Barefoot doctor

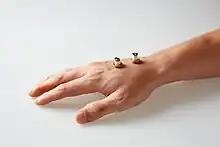
Example of moxibustion

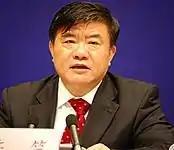
Chen Zhu, China's former Minister of Health

Barefoot doctors acted as primary healthcare providers at the grass-roots level. They were given a set of medicines, both scientific and Chinese, that they would dispense. Often they grew their own herbs in the backyard. Alternatively, practitioners went on herb-collection trips twice a year, which served to replenish the medicinal herb supply in rural areas. Gross (2018) describes that herbs provided an inexpensive, easily accessible method for rural healthcare in contrast to the expensive tools used by scientific medicine. As Rosenthal (1982) mentions Mao had called for, they tried to integrate both scientific and Chinese medicine, like acupuncture and moxibustion. According to Ots (2015) and Fang (2012), not only did the barefoot doctors introduce scientific medicine to rural areas, but they also helped facilitate a resurgence in interest in Chinese medicine. Ots (2015) explains that Chinese medicine had previously been pushed away in favor of scientific medicine in elite physician circles. Gross (2018) shows that with Mao's June 26 directives, the previously negative attitudes toward Chinese medicine began to shift in favor of appreciating Chinese medicine as a symbol of China's rich culture. An important feature of the barefoot doctor was that they were still involved in farm work. Barefoot doctors often spent as much as 50 percent of their time on farming, which Rosenthal (1982) explains meant that the rural farmers perceived them as peers and created a sense of equality between physician and patient. The barefoot doctors were integrated into a system where they could refer seriously ill people to township and county hospitals.